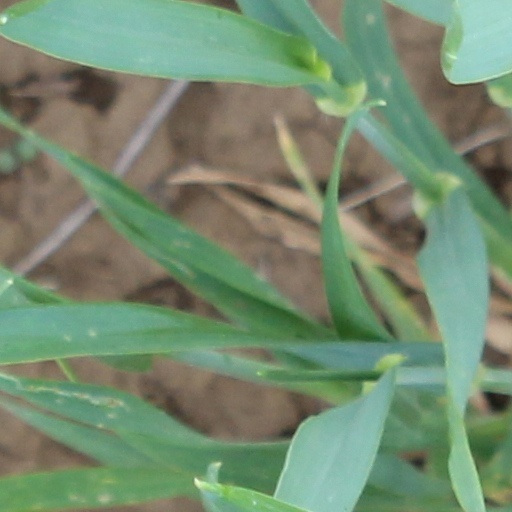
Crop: wheat